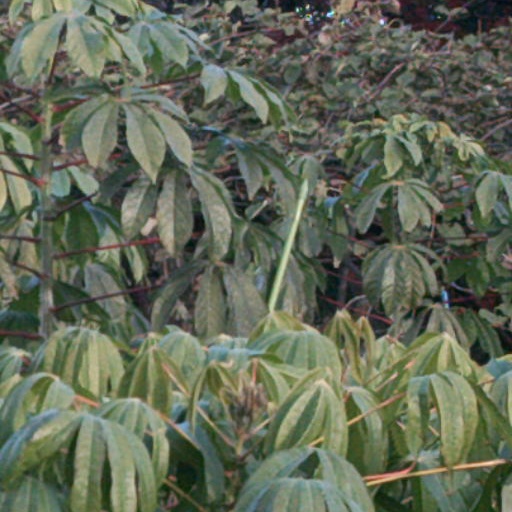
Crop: cassava